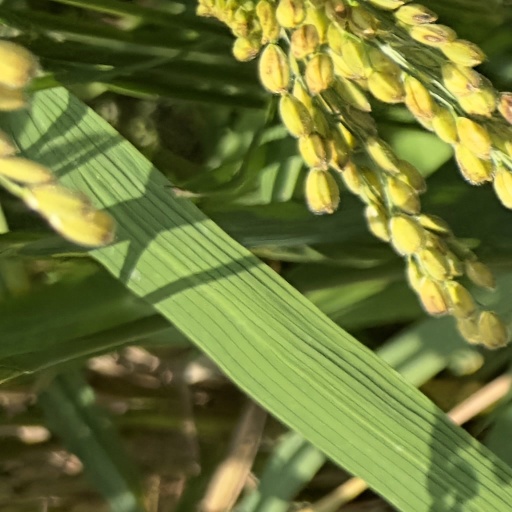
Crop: rice